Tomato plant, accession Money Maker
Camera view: horizontal (90 deg, fisheye); turntable rotation: 90 degrees
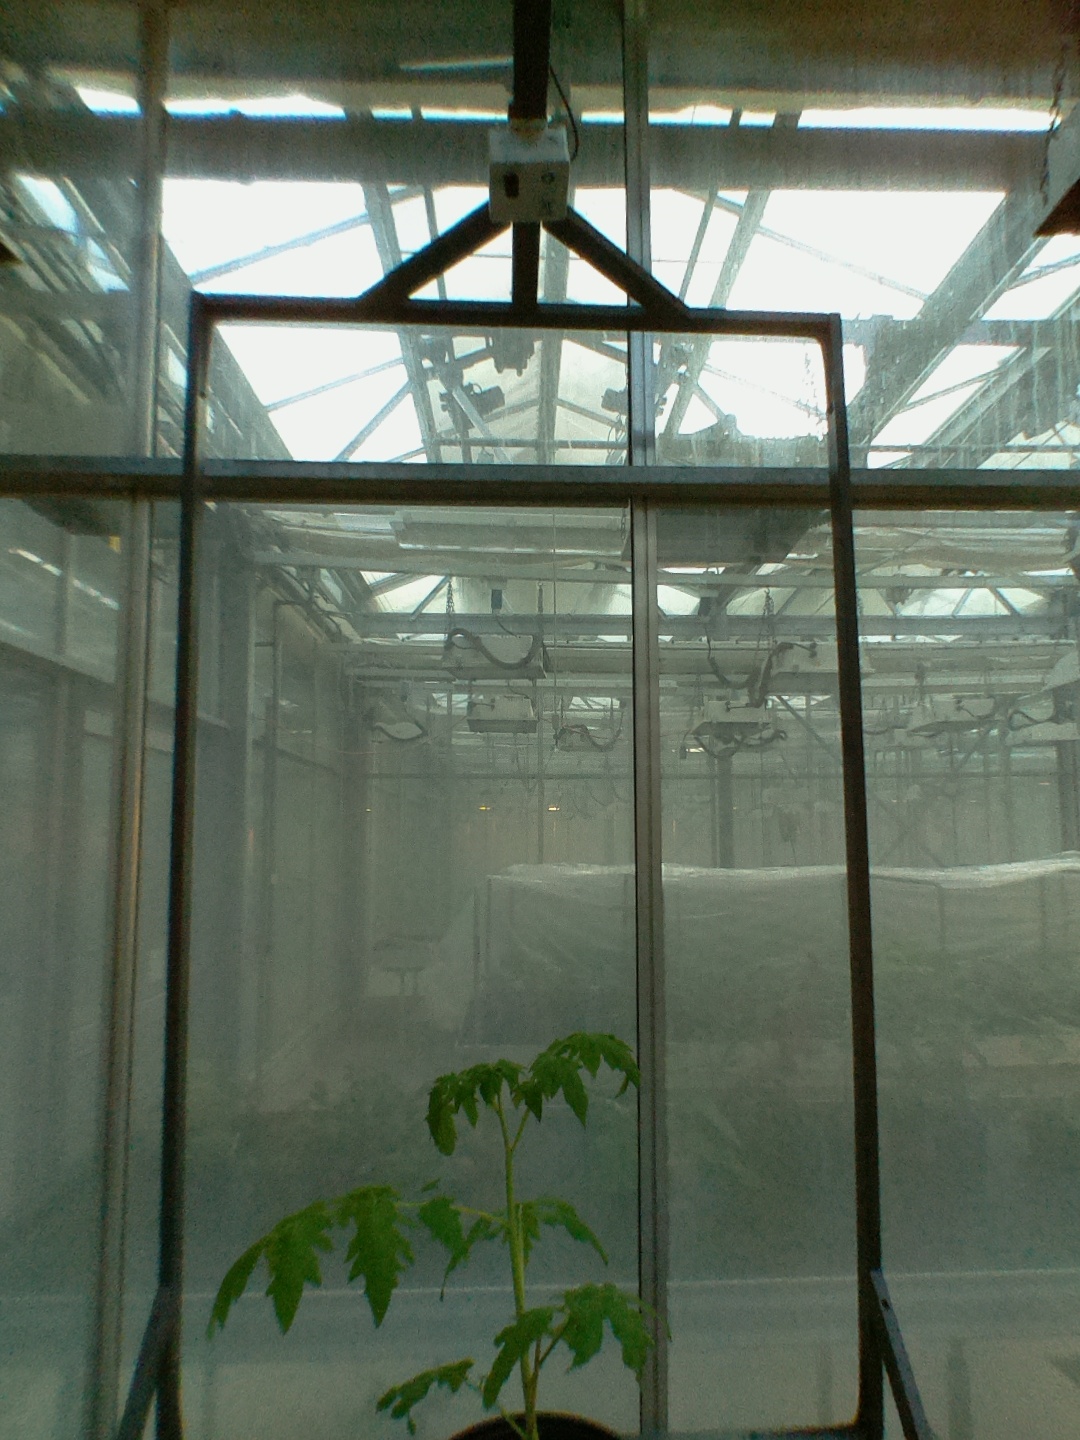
BBCH growth stage 13: 6 of true leaves visible